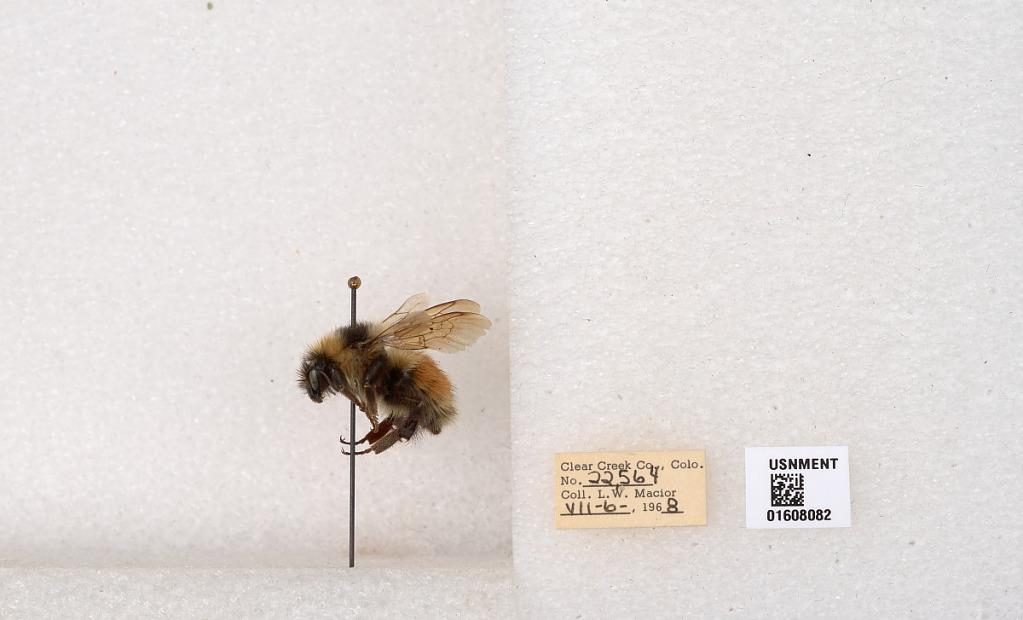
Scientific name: Bombus (Pyrobombus) sylvicola Kirby
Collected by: L. Macior
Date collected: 1968-7-26
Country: United States
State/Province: Colorado
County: Clear Creek
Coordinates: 39.6891, -105.644